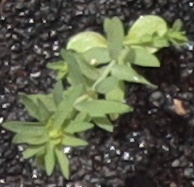
Label: Flax